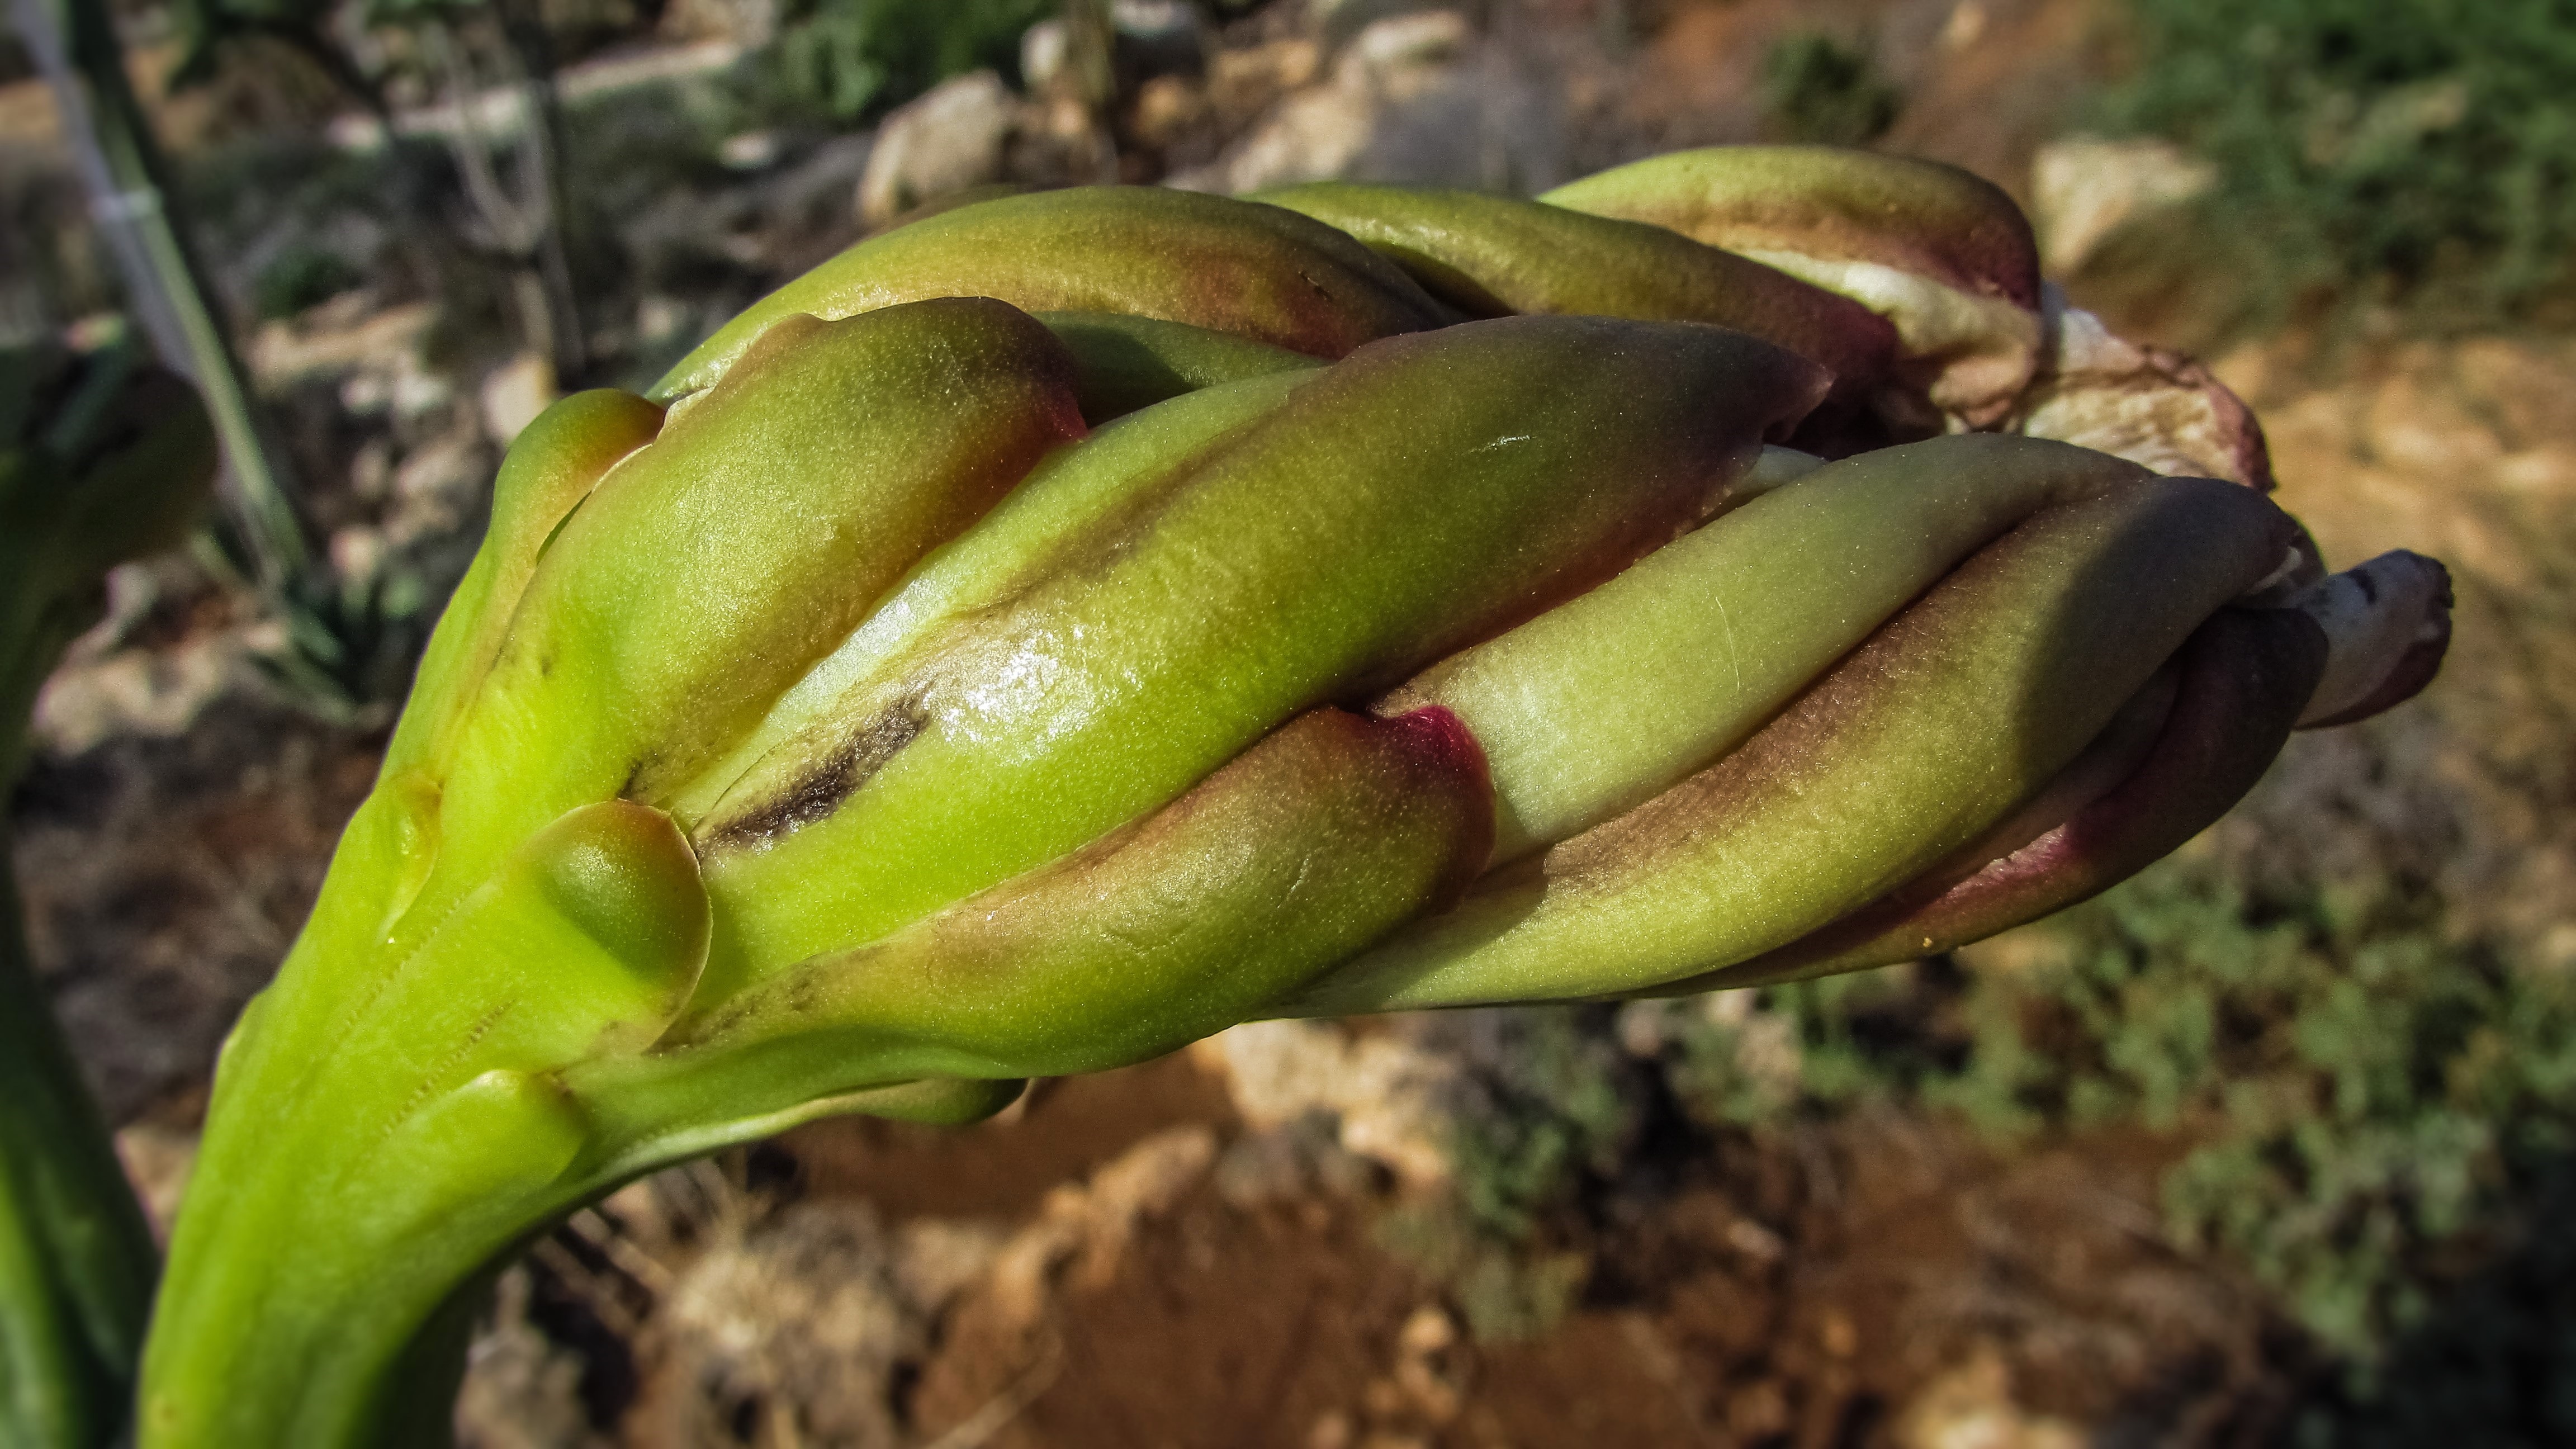
nature, plant, fruit, flower, food, produce, botany, garden, banana, flora, bud, macro photography, flowering plant, land plant, banana family